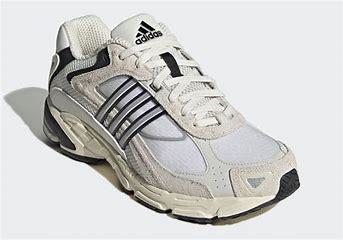
Brand: Adidas
Model: Response Cl